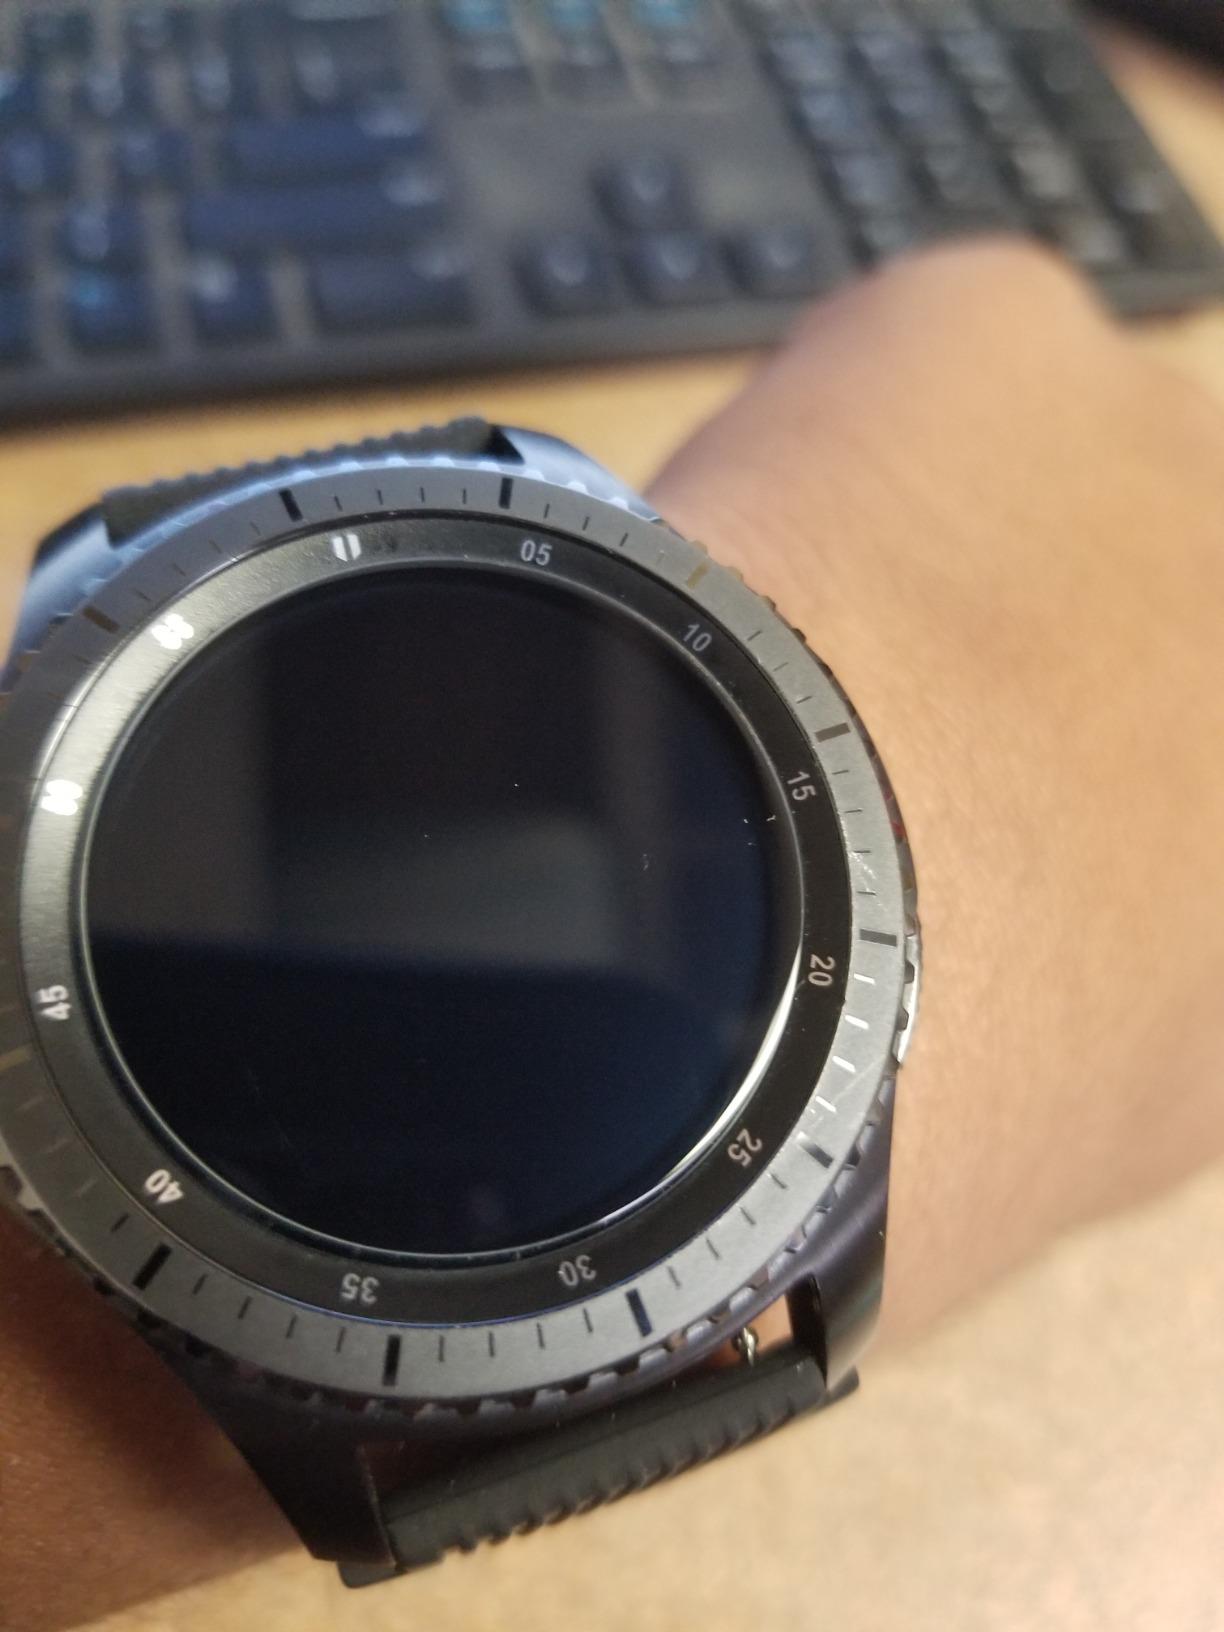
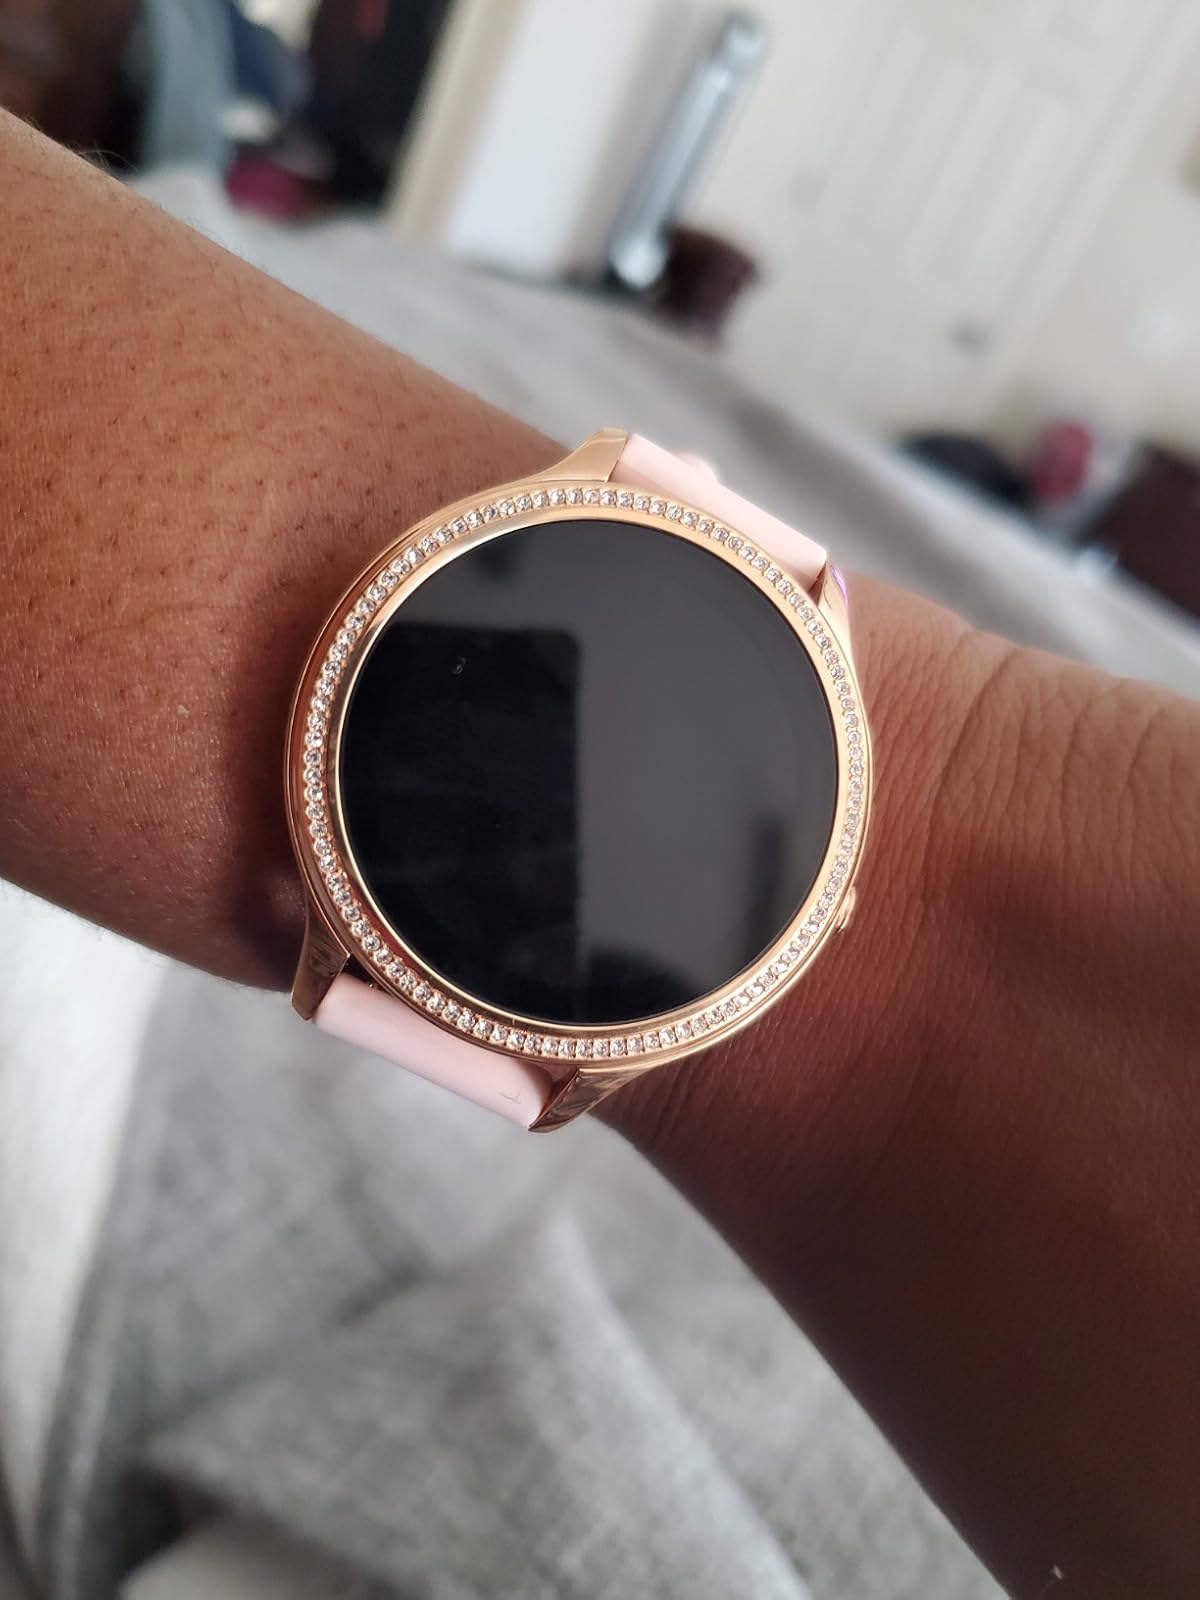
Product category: smartwatch
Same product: no